Auray

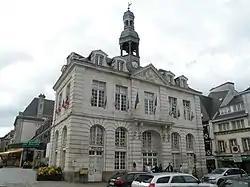
The town hall

The Battle of Auray on 29 September 1364 was the last battle of the Breton War of Succession. Kerblois, the place in Brech at which the defeated Charles de Blois was killed is marked by a crucifix.